William F. Sheehan

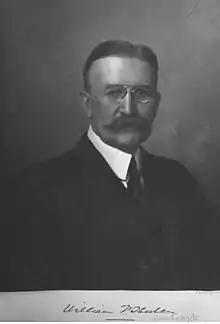

William Francis Sheehan (November 6, 1859 – March 14, 1917) was an American lawyer and politician from New York. A Democrat, he was most notable for serving as the speaker of the New York State Assembly in 1891 and the lieutenant governor of New York from 1892 to 1894.